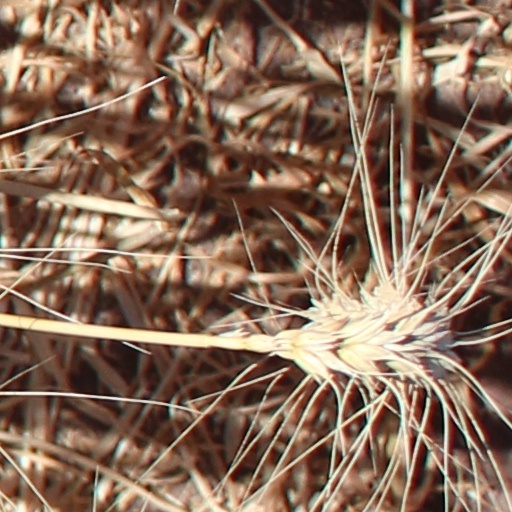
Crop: wheat